Rizal Park

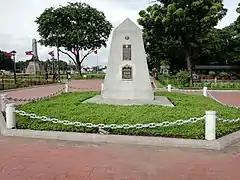
Execution place obelisk of Gomburza

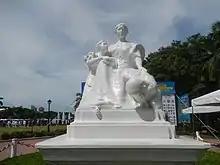
Sculpture of a woman calming a crying man with a young girl resting her arms on the woman's lap

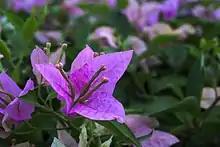
Pink Bougainvillea in Rizal Park

According to an inventory made by the National Parks Development Committee, there are 3,497 trees in Rizal Park belonging to 112 species as of 2015. 527 of the individual trees are narra.